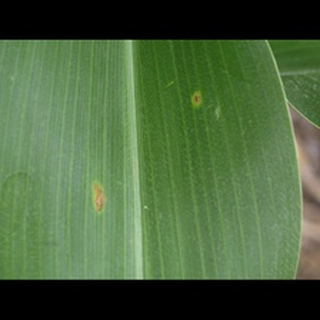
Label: corn_common_rust